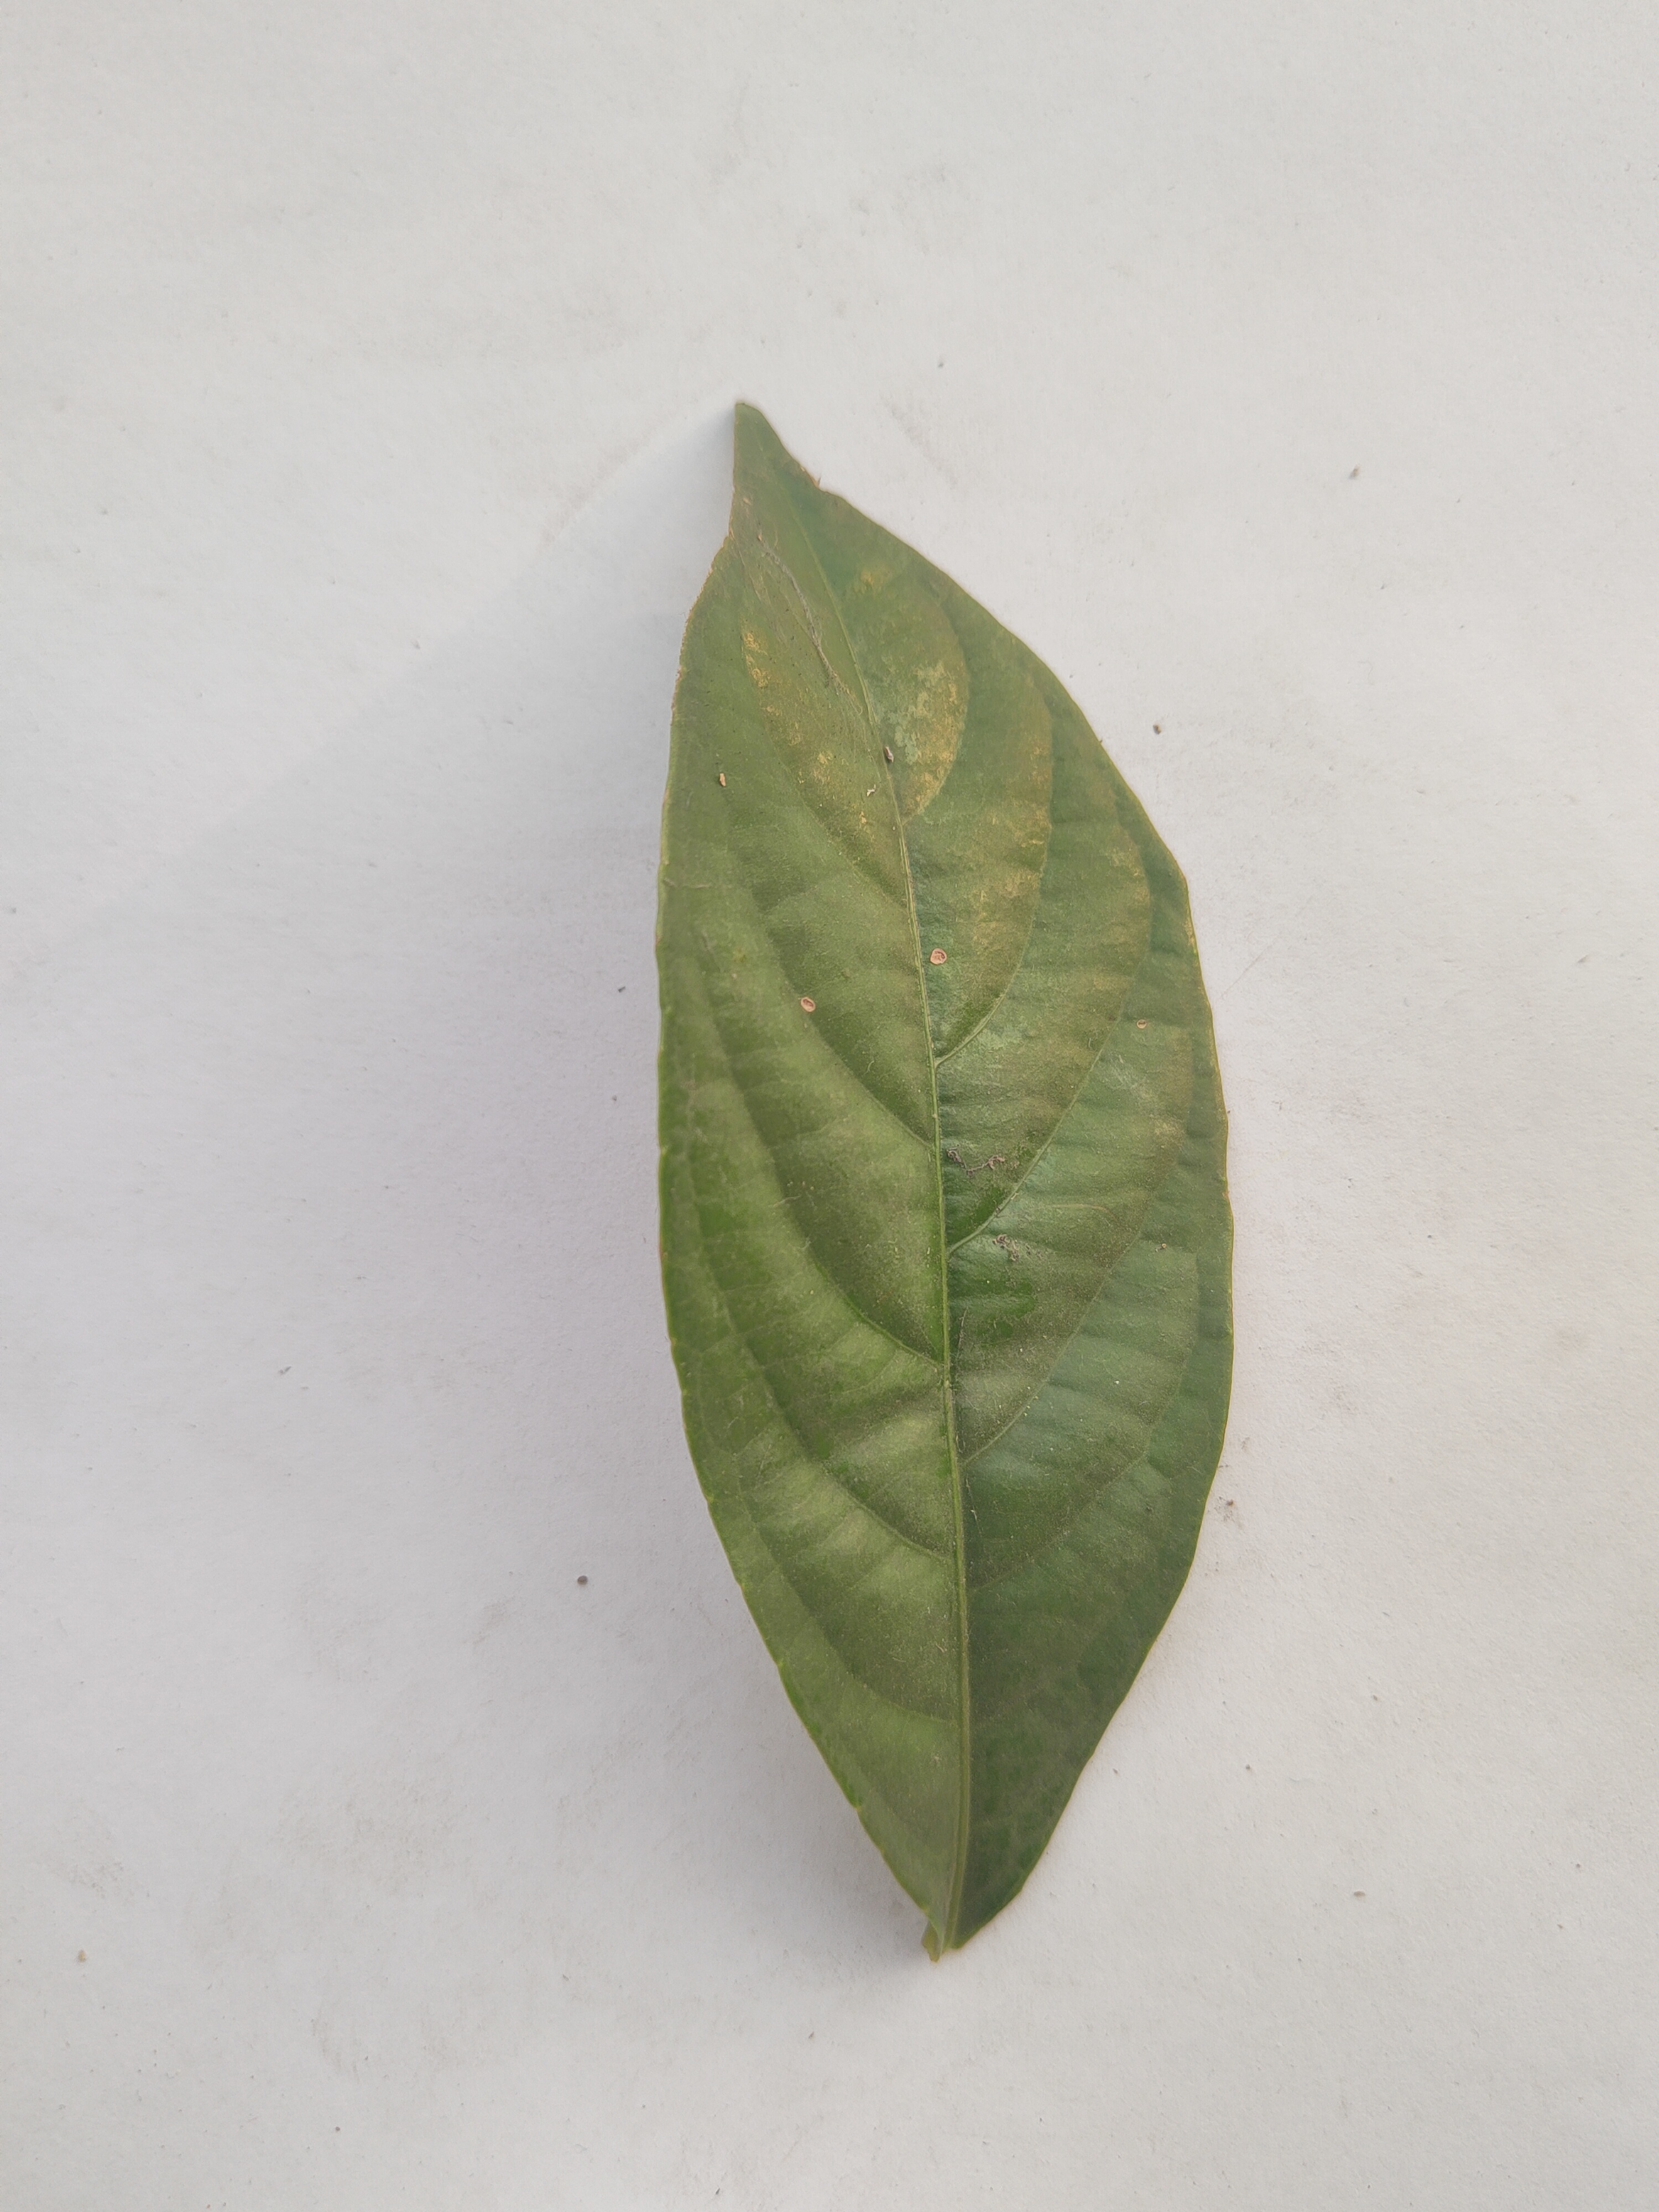
Leaf variety: Lotkon